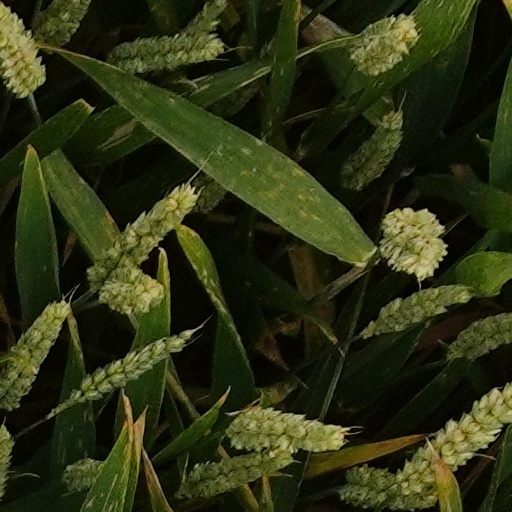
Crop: wheat